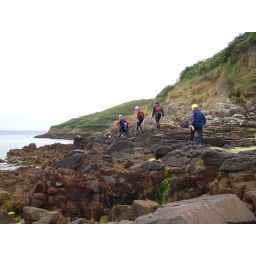
Out of the water and off over the rocks